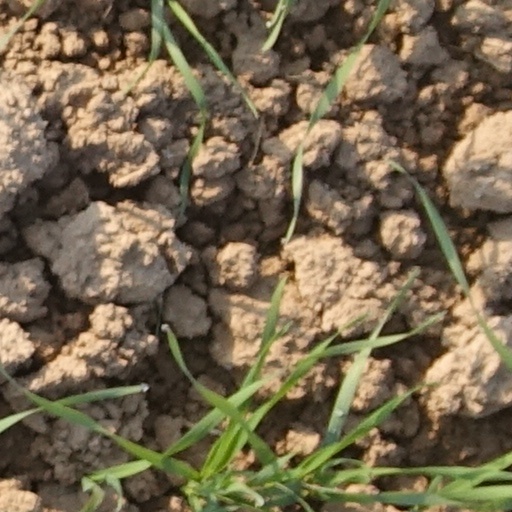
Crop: wheat